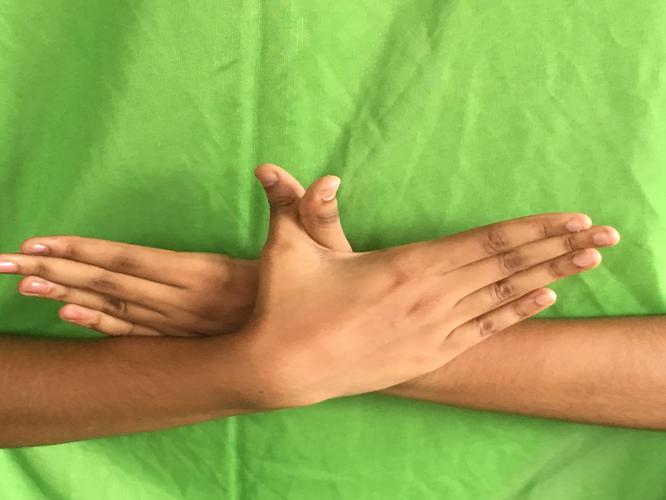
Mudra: Garuda
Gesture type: double_hand